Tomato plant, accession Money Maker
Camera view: horizontal (90 deg, fisheye); turntable rotation: 240 degrees
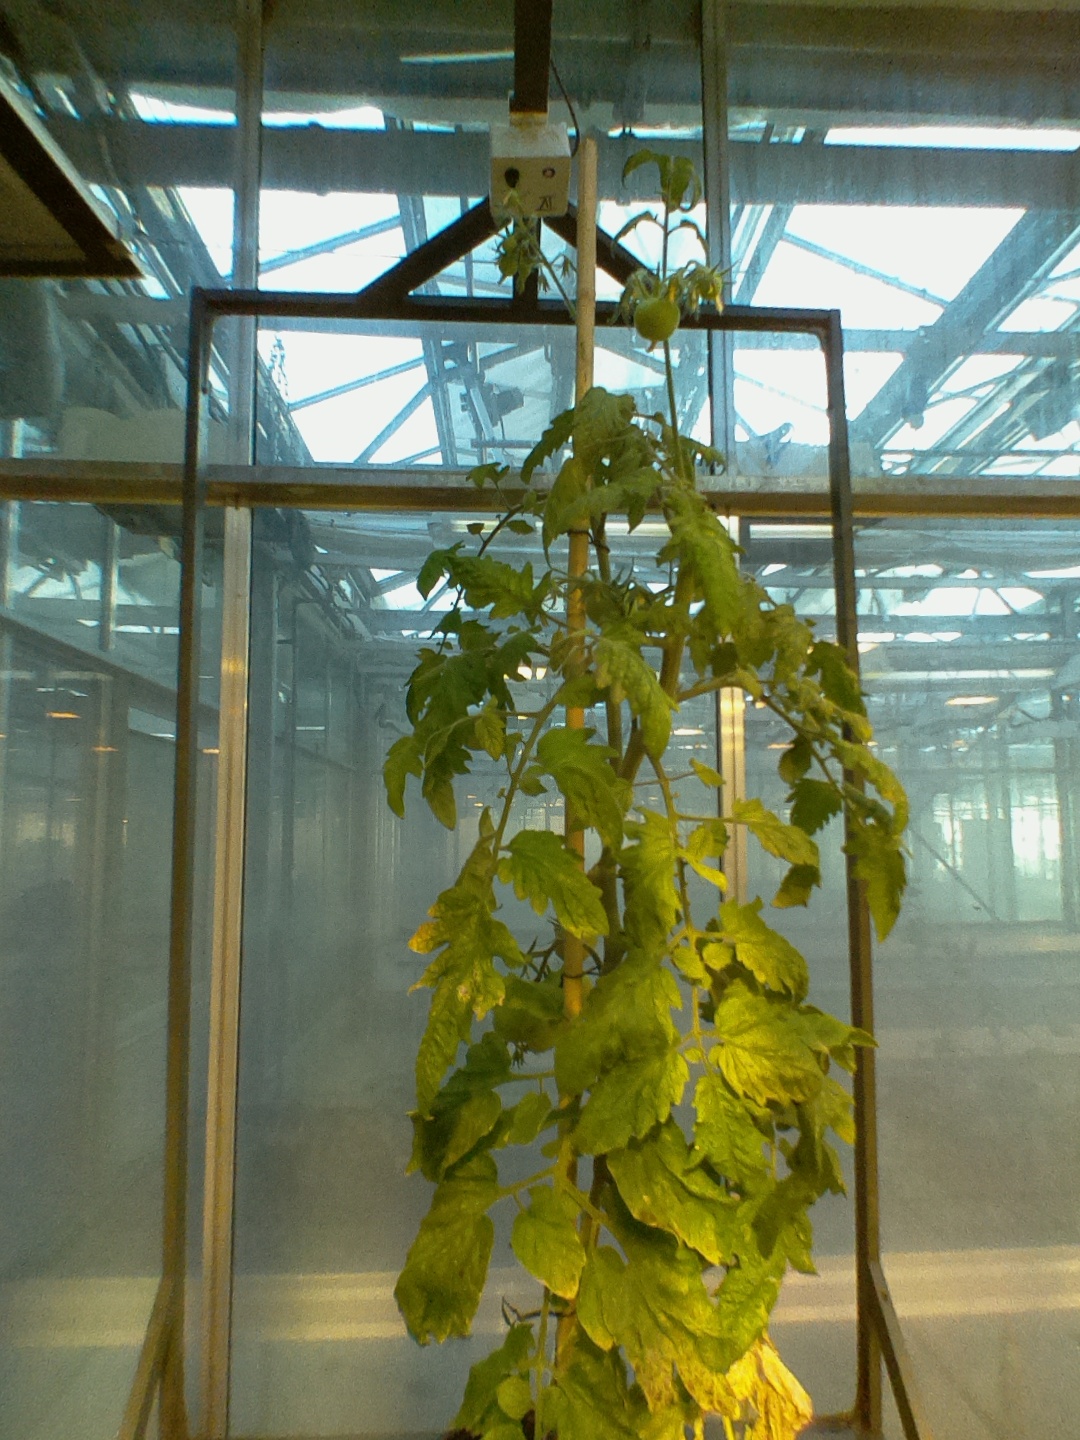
BBCH growth stage 79: 90% -100% of final fruit size